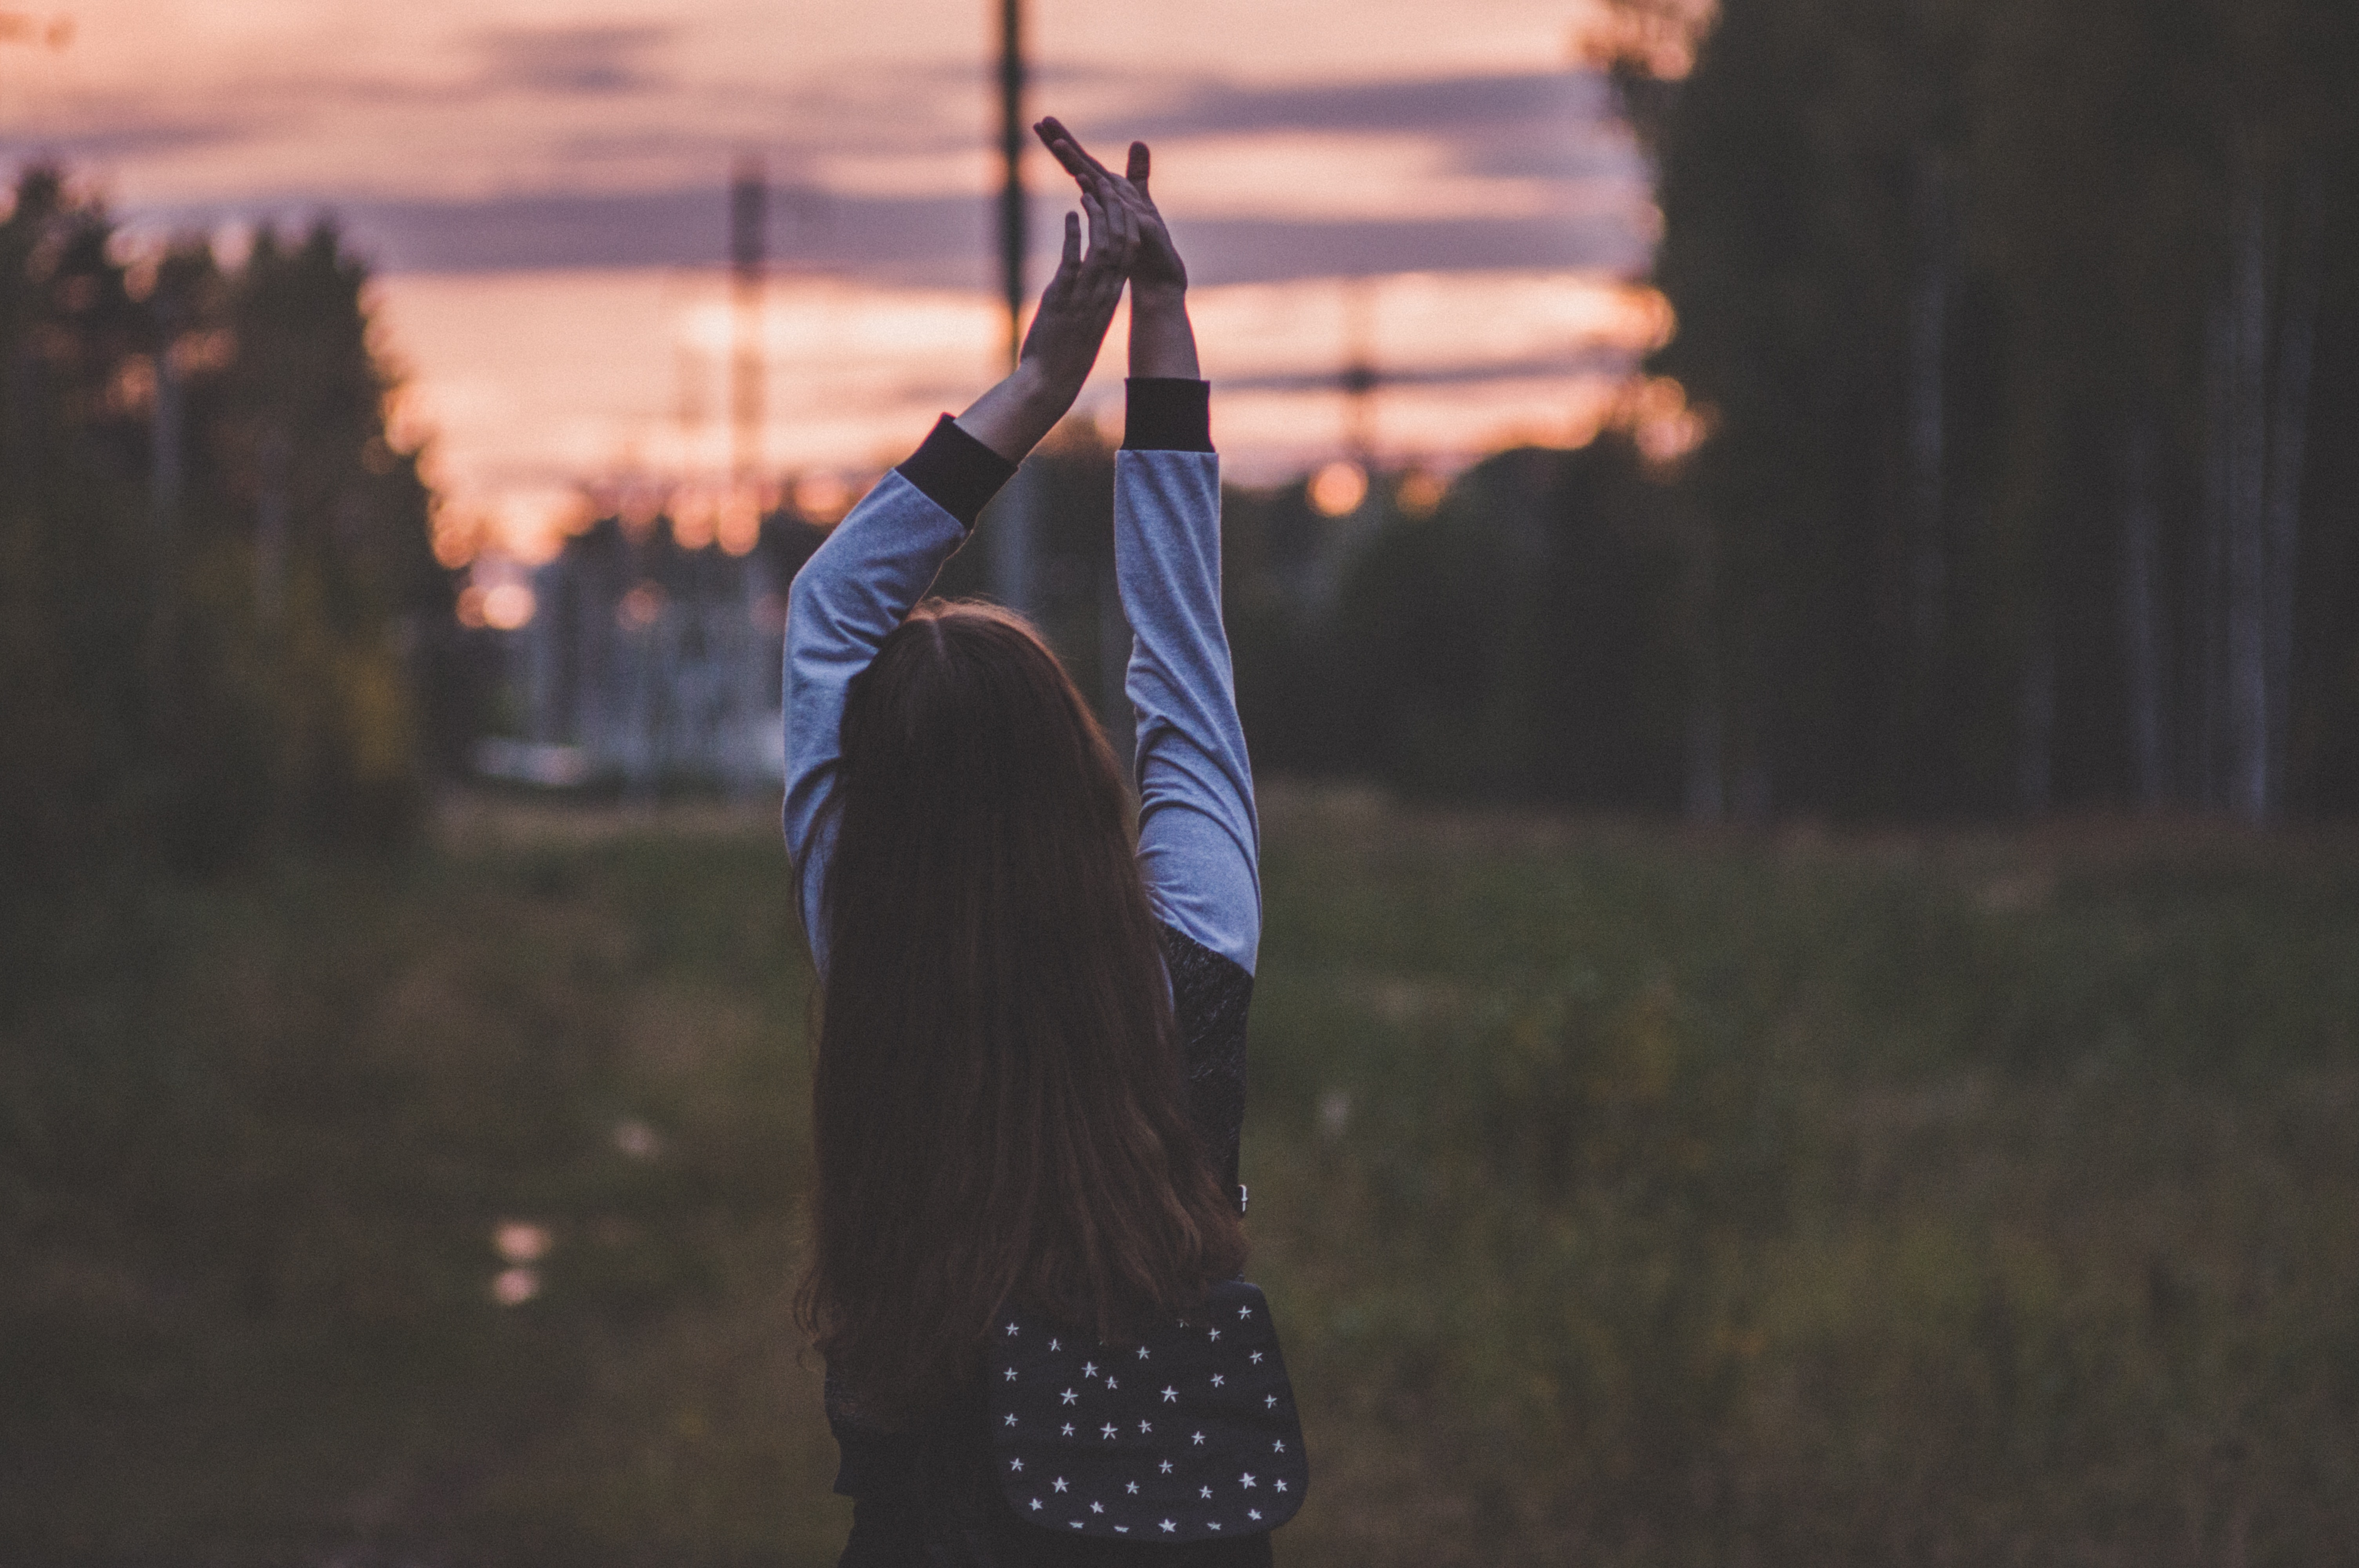
sky, light, tree, sunlight, grass, morning, photography, cloud, backlighting, atmosphere, hand, dress, evening, branch, reflection, forest, long hair, happy, flag, brown hair